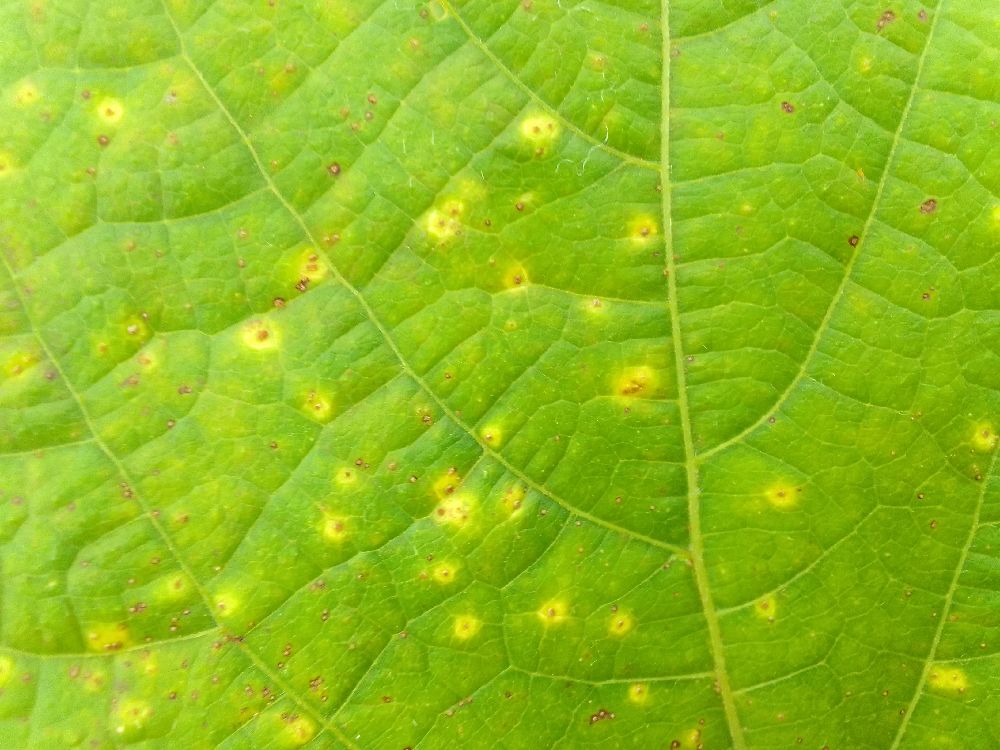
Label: rust